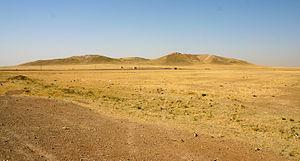
Tell Brak est un site archéologique de la Syrie antique, situé dans la vallée du Djaghdjagh, un des principaux affluents du Khabour, sur la rive droite de la rivière. Aux périodes historiques, il correspond à la ville de Nagar, ou Nawar. Le site comprend plusieurs tells, le principal occupant une surface de 43 hectares, et s’élevant à plus de 40 mètres au-dessus de la plaine. L’ensemble du site s’étend sur 110 hectares, avec un périmètre de 600 mètres.